Humayun Khan Mandokhel

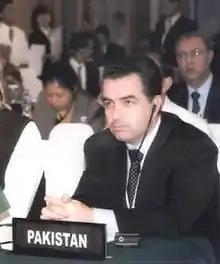
Mandokhel representing Pakistan at a political humanitarian seminar conference in Sri Lanka.

Humayun Khan Mandokhel is a Pakistani Politician who served as an independent Senator from 2009 till 2015 from Balochistan, Pakistan. He held the portfolios of various Senate committees as Chairman and remained an advocate of change in the institutions of the country.